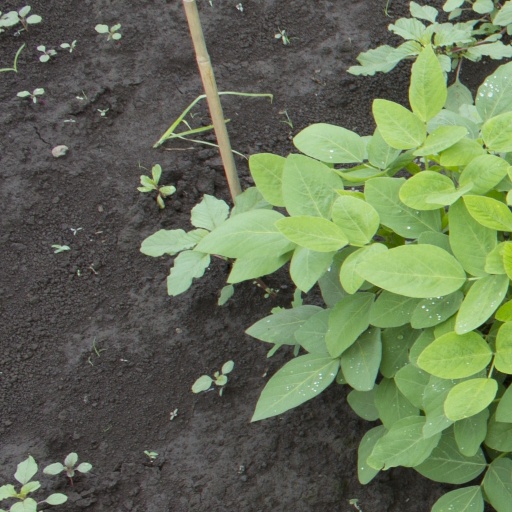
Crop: soybean